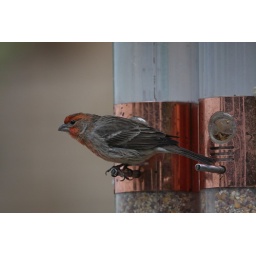
This male house finch was photographed in northern Orange County CA in January of 2008.